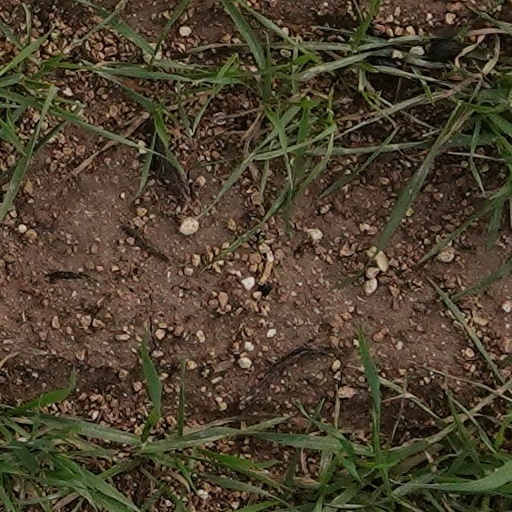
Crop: wheat